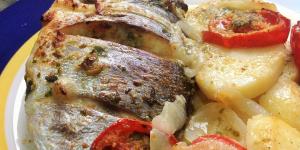
dorada al horno